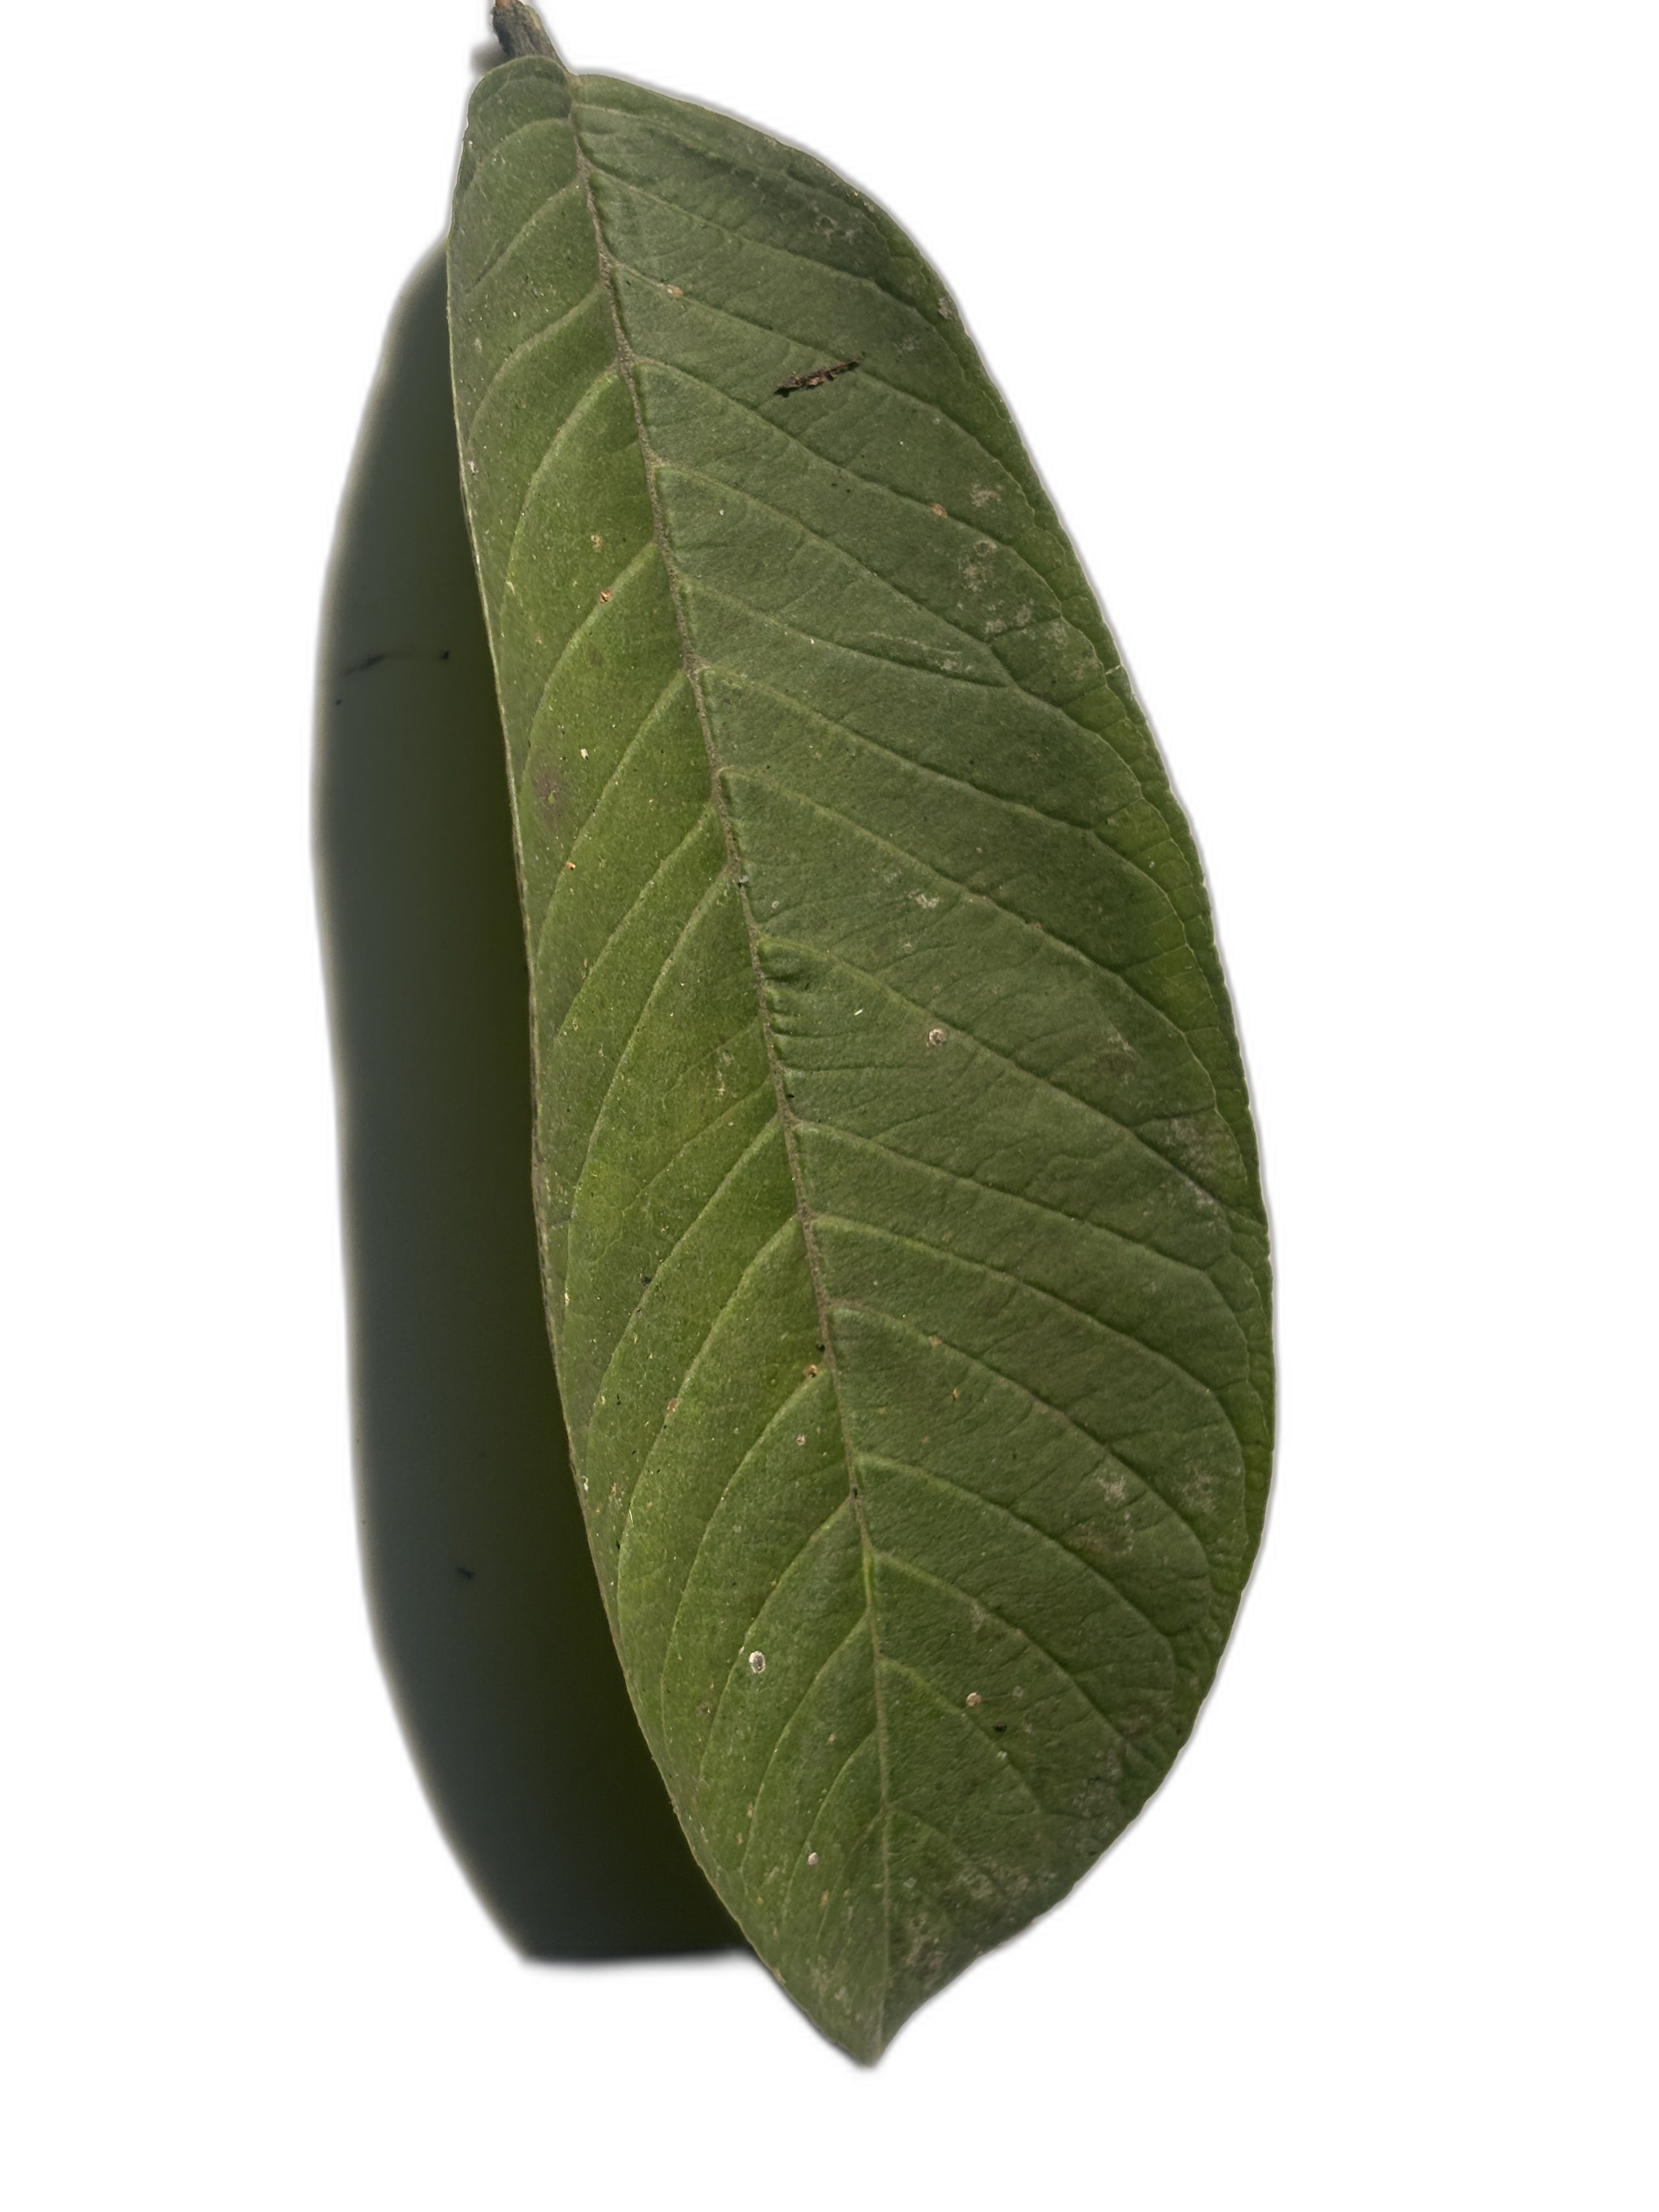
Plant part: leaf
Disease: Healthy